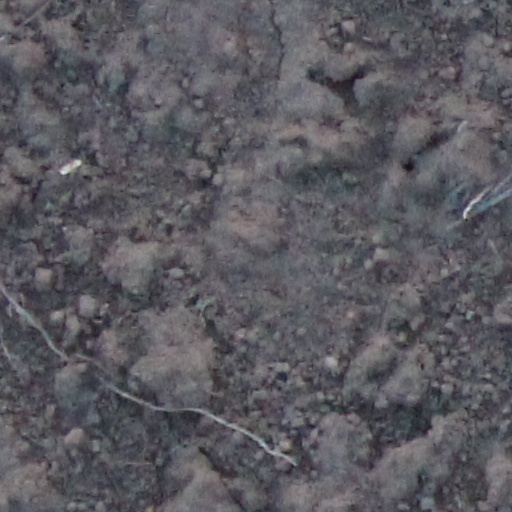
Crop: wheat